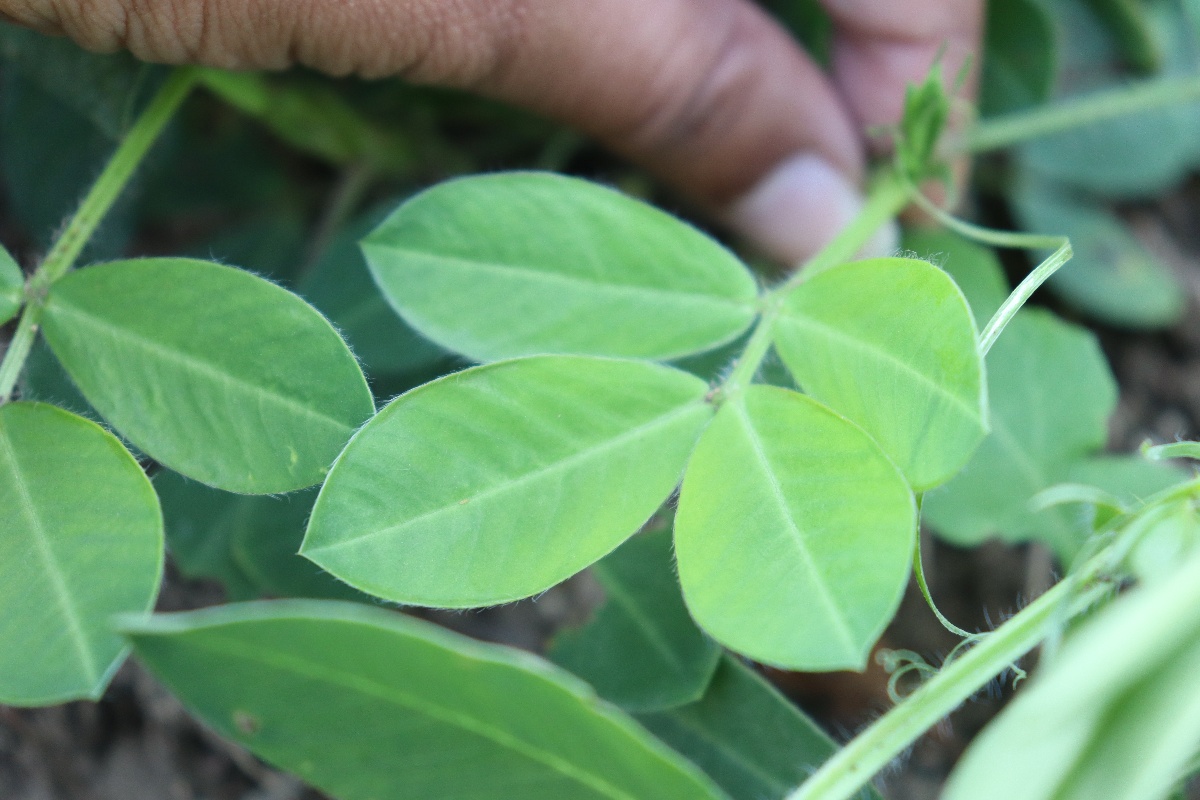
Label: early_leaf_spot